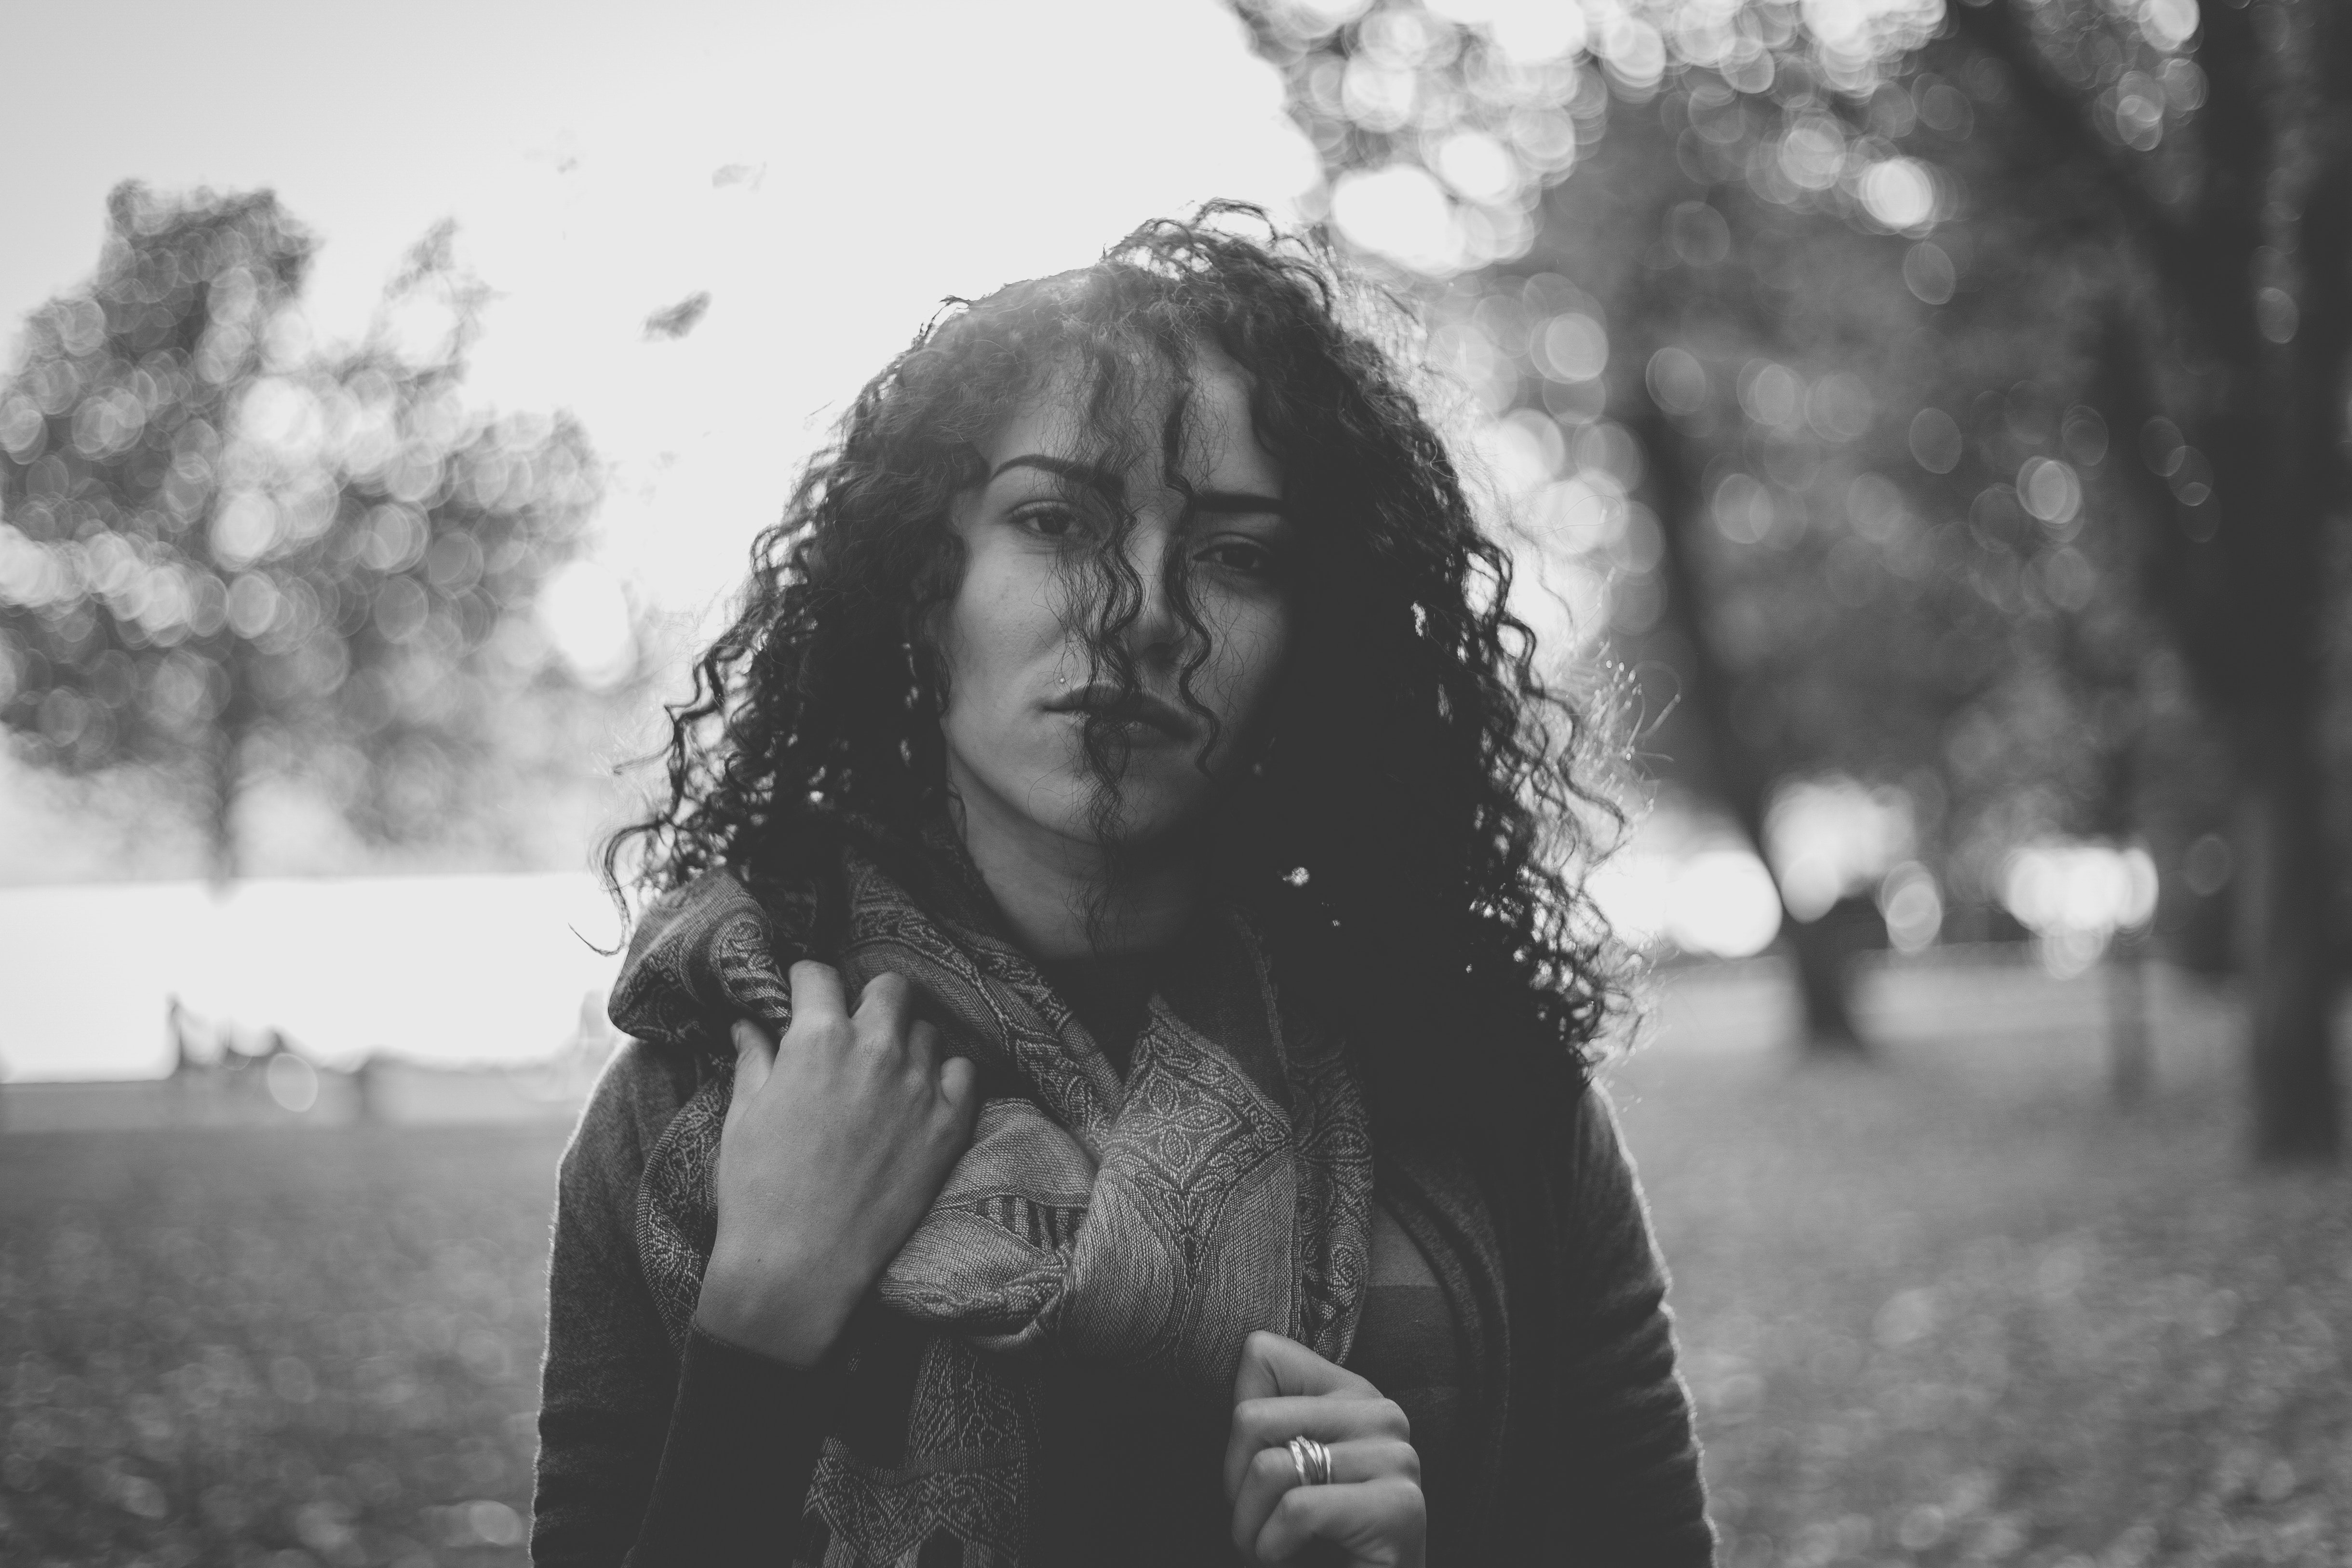
hair, white, face, black, black and white, photograph, monochrome photography, monochrome, head, beauty, grass, tree, photography, eye, snapshot, sky, smile, leaf, long hair, sunlight, hand, portrait, mouth, black hair, plant, portrait photography, branch, happy, style, photo shoot, laugh, forest